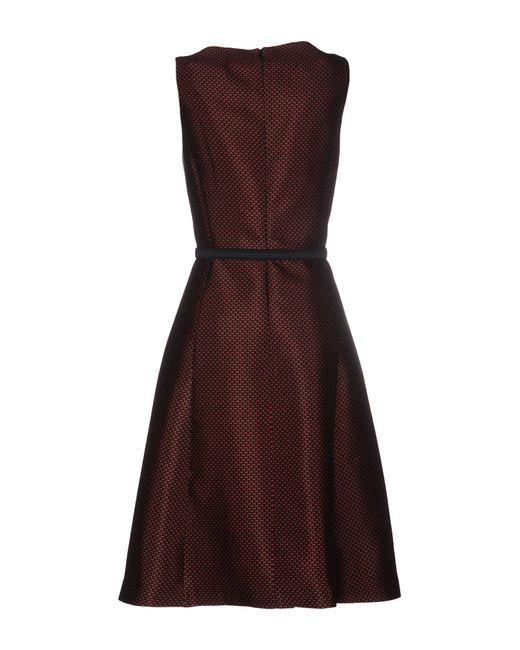
Ärmelloses braunes Baumwollkleid mit Gürtel, Freizeitkleidung